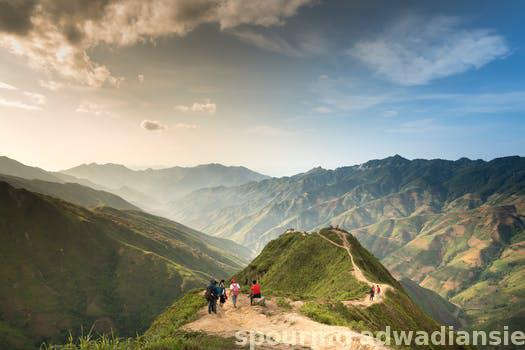
Label: Watermark